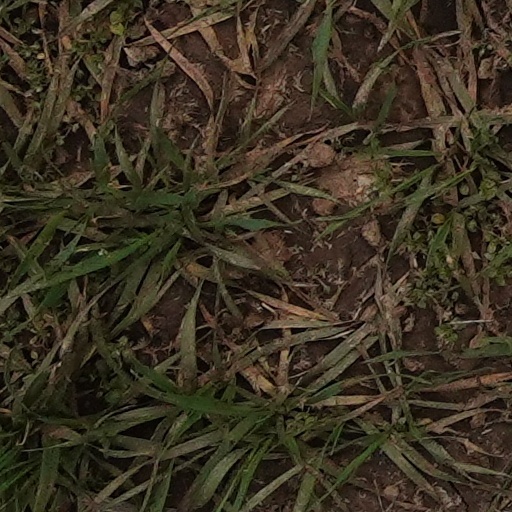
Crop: wheat